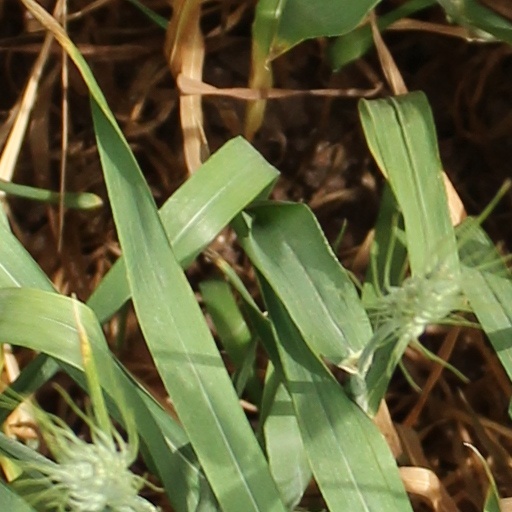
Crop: wheat